John Braxton Hicks

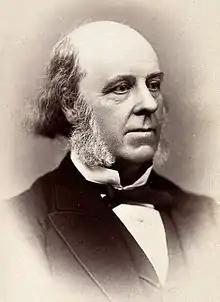
Braxton Hicks, 1881

John Braxton Hicks (23 February 1823 – 28 August 1897) was a 19th-century English medical doctor who specialised in obstetrics.